Ford Mustang (third generation)

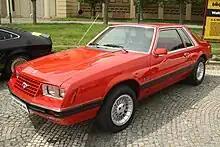
1979 Ford Mustang notchback coupe

The 1979 model year Mustang used the Fox platform intended by Ford as "a one-size-fits-all [platform] to serve as a two-door sports car and a four-door family car," initially used with the Ford Fairmont and Mercury Zephyr twins that debuted in for model year 1978. "Ford built the 1979 Mustang around a platform it would share with more humble cars in the Lincoln-Mercury-Ford corporate family in order to keep development and construction costs down." Body styles for the Mustang included a 2-door sedan (coupe) and 3-door sedan (hatchback). Two trim levels were available: the base model and the more luxurious Ghia model. The wheelbase was shorter than the Fairmont/Zephyr series at (nearly the same as the outgoing European Ford Capri and over longer than the Mustang II).